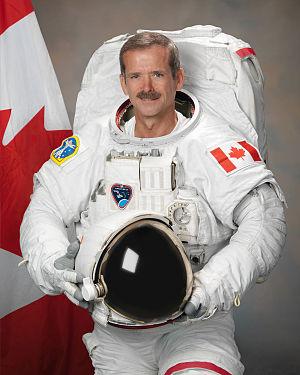
Chris Austin Hadfield, né le 29 août 1959 à Sarnia, en Ontario, est un astronaute canadien. Il est le premier Canadien à avoir exécuté une sortie extravéhiculaire et à avoir commandé la Station spatiale internationale.